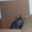
Label: cat